Shanghai Disneyland

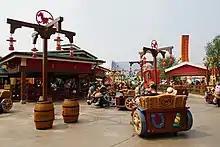
Toy Story Land

This "Toy Story" franchise-themed land, the park's first expansion, opened on April 26, 2018. The original plans for Shanghai Disneyland called for a "Toy Story" area with three rides, two restaurants, a show, and a gift shop. The Celebration Café, a restaurant that opened on opening day, was meant to be in "Toy Story" Land. Additionally, the nearby bathrooms are the same as the "Toy Story" Green Army Men attractions found at the other parks.